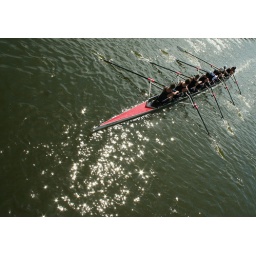
The boys coming in after flying through 1000m in nearly three minutes flat